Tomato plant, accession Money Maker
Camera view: horizontal (90 deg, fisheye); turntable rotation: 270 degrees
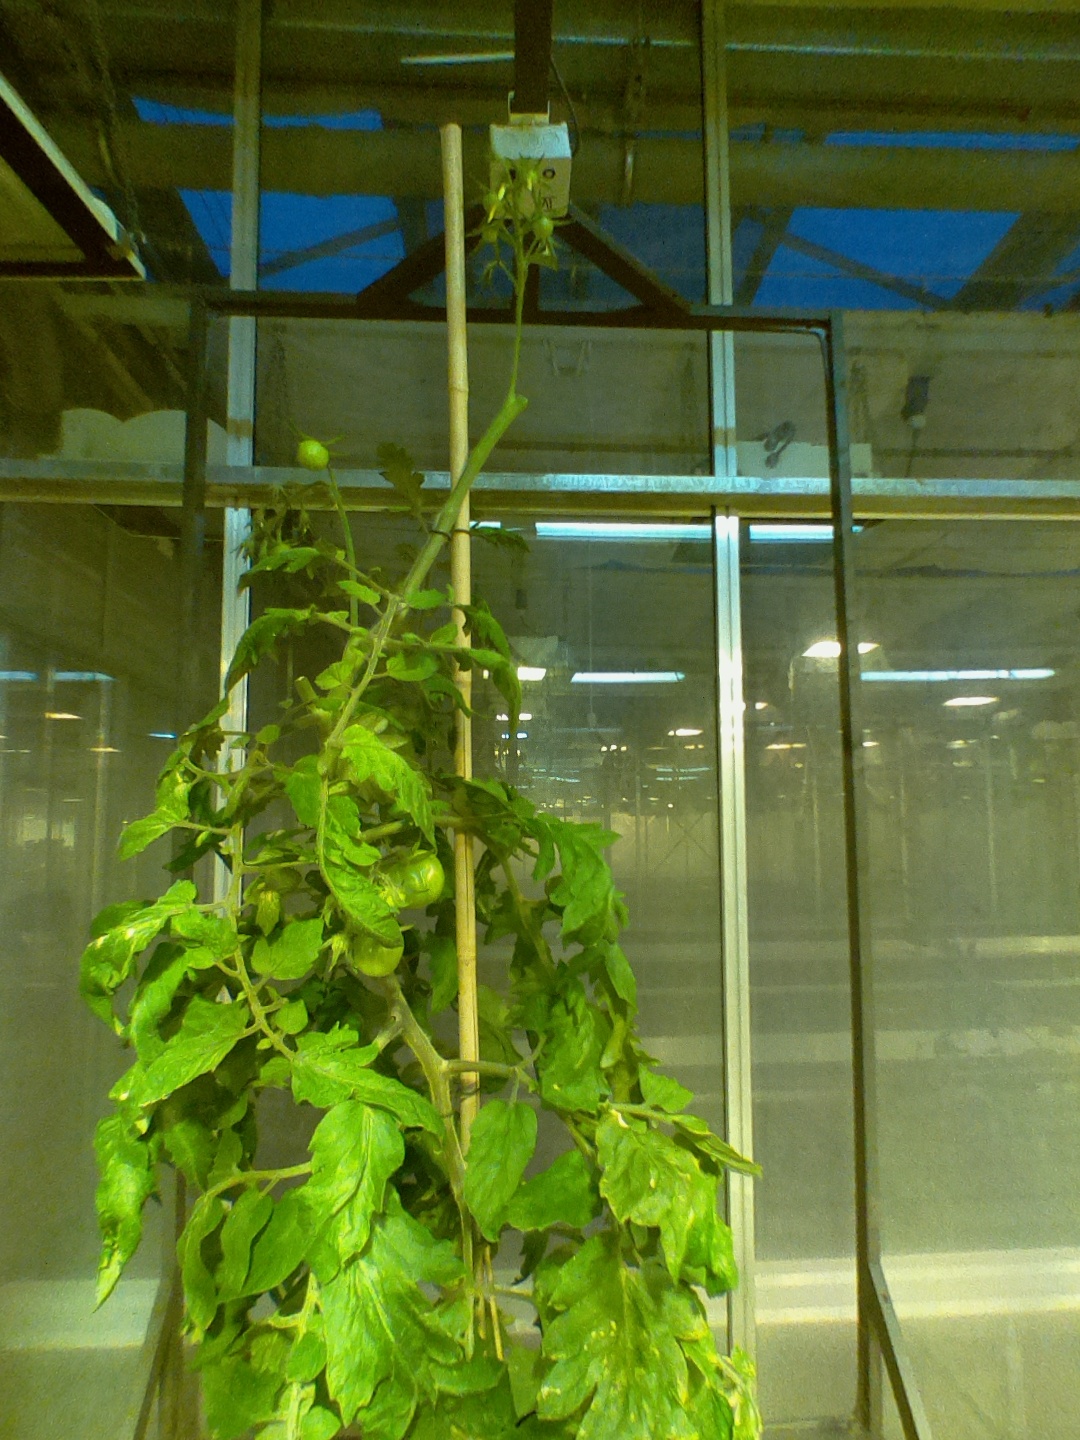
BBCH growth stage 77: 70%-80% of final fruit size